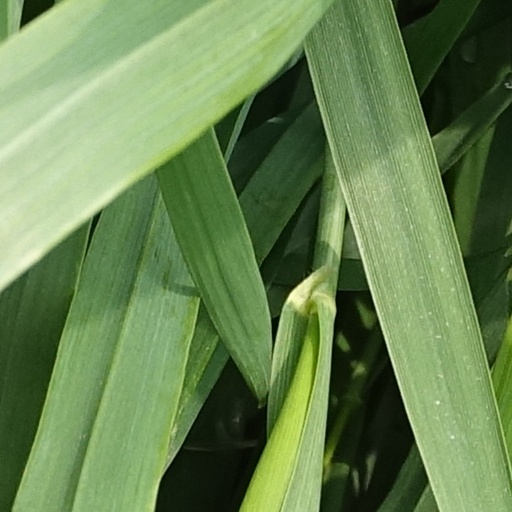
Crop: wheat